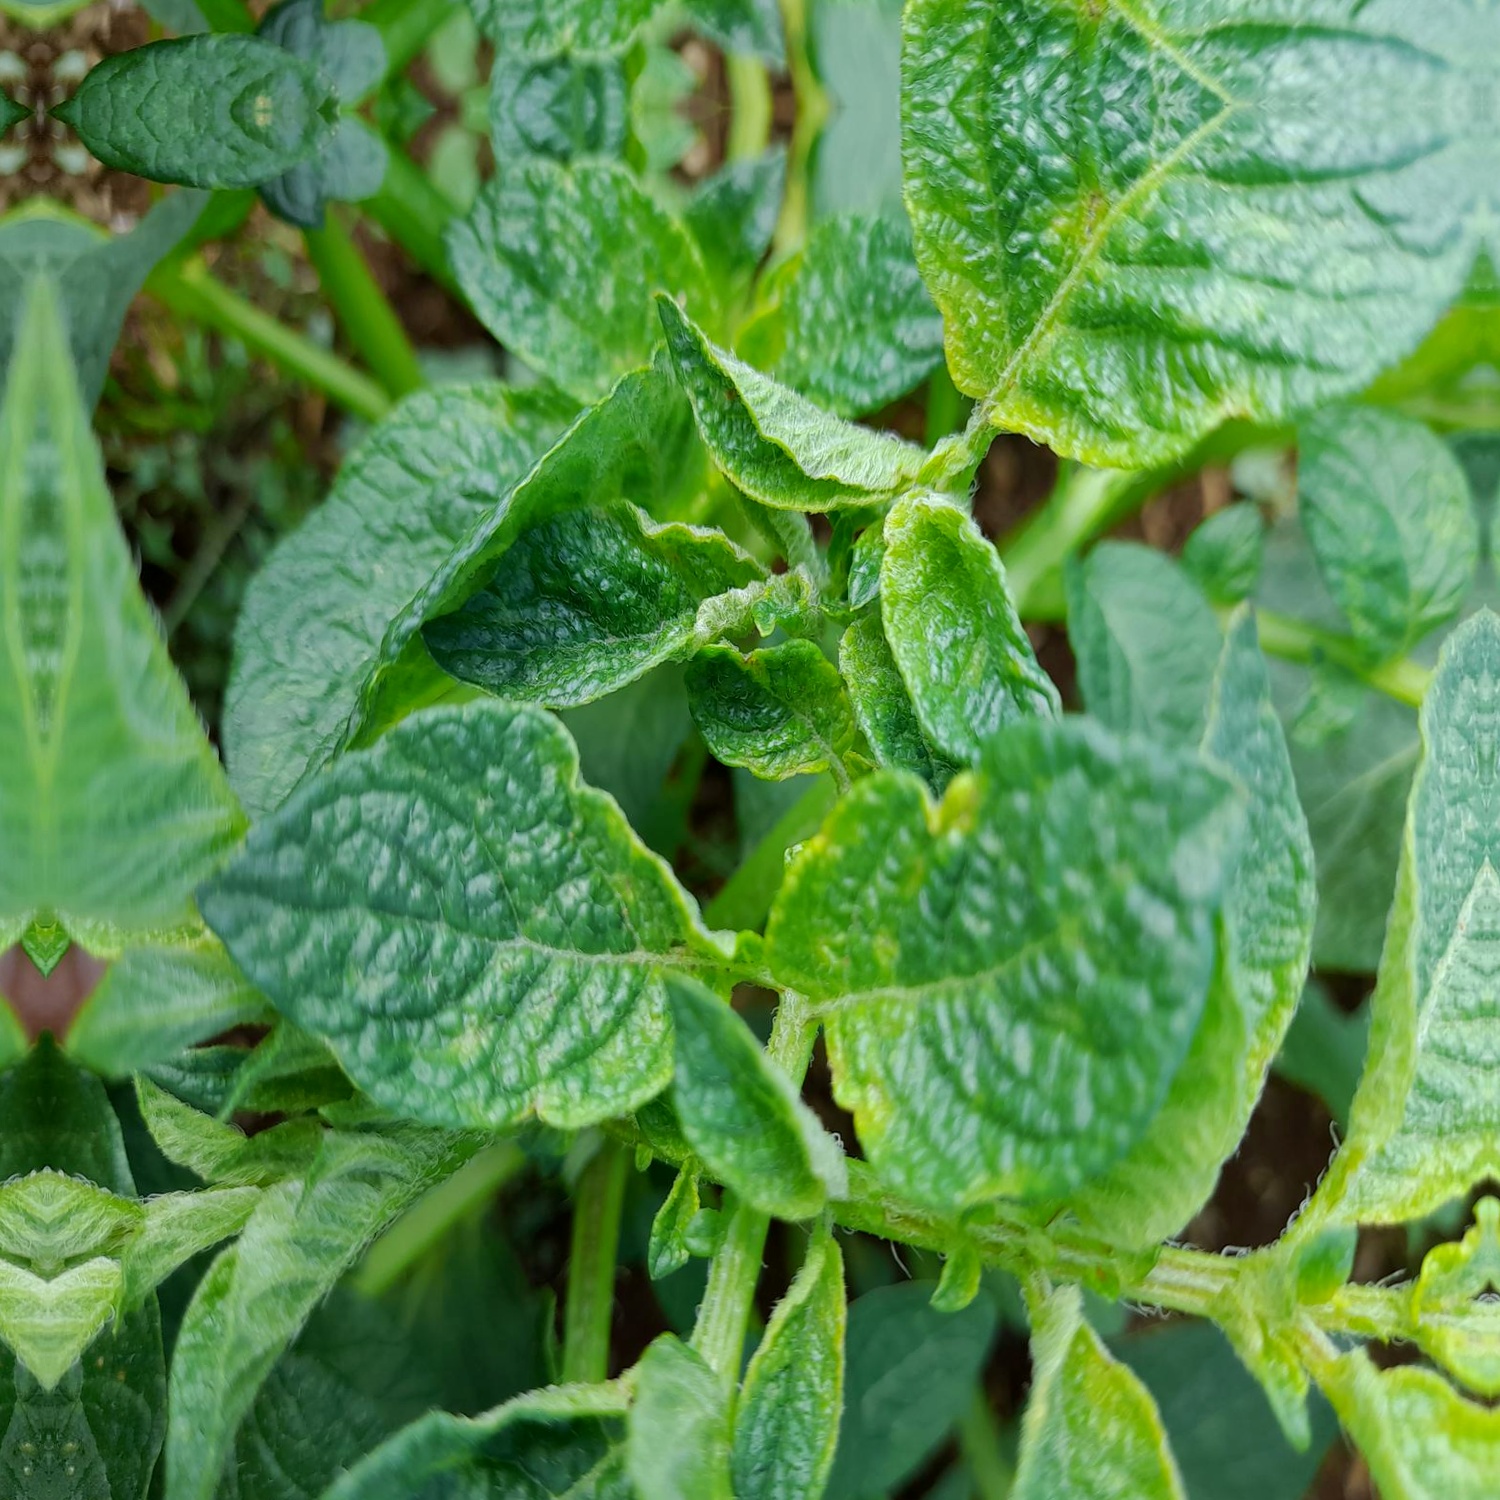
Etiqueta: Virus